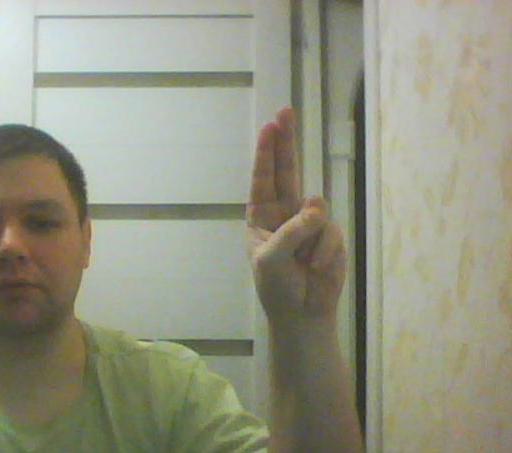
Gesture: two_up